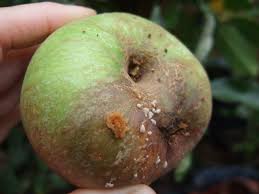
Waste category: biological